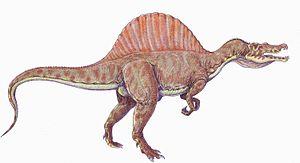
Spinosaurus est un genre de dinosaures théropodes appartenant au clade des Spinosauridae et ayant vécu à l'Albien et au Cénomanien, dans ce qui est actuellement l'Afrique du Nord.